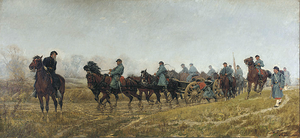
William Brooke Thomas Trego, né le 15 septembre 1858 à Yardley et mort le 24 juin 1909 à North Wales, est un peintre américain connu pour ses œuvres aux thèmes militaires, notamment des scènes de la guerre d'indépendance des États-Unis et de la guerre de Sécession.